Musashi-Yokote Station

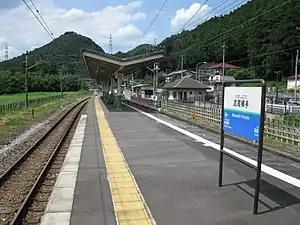
Musashi-Yokote platform

is a passenger railway station located in the city of Hidaka, Saitama, Japan, operated by the private railway operator Seibu Railway.